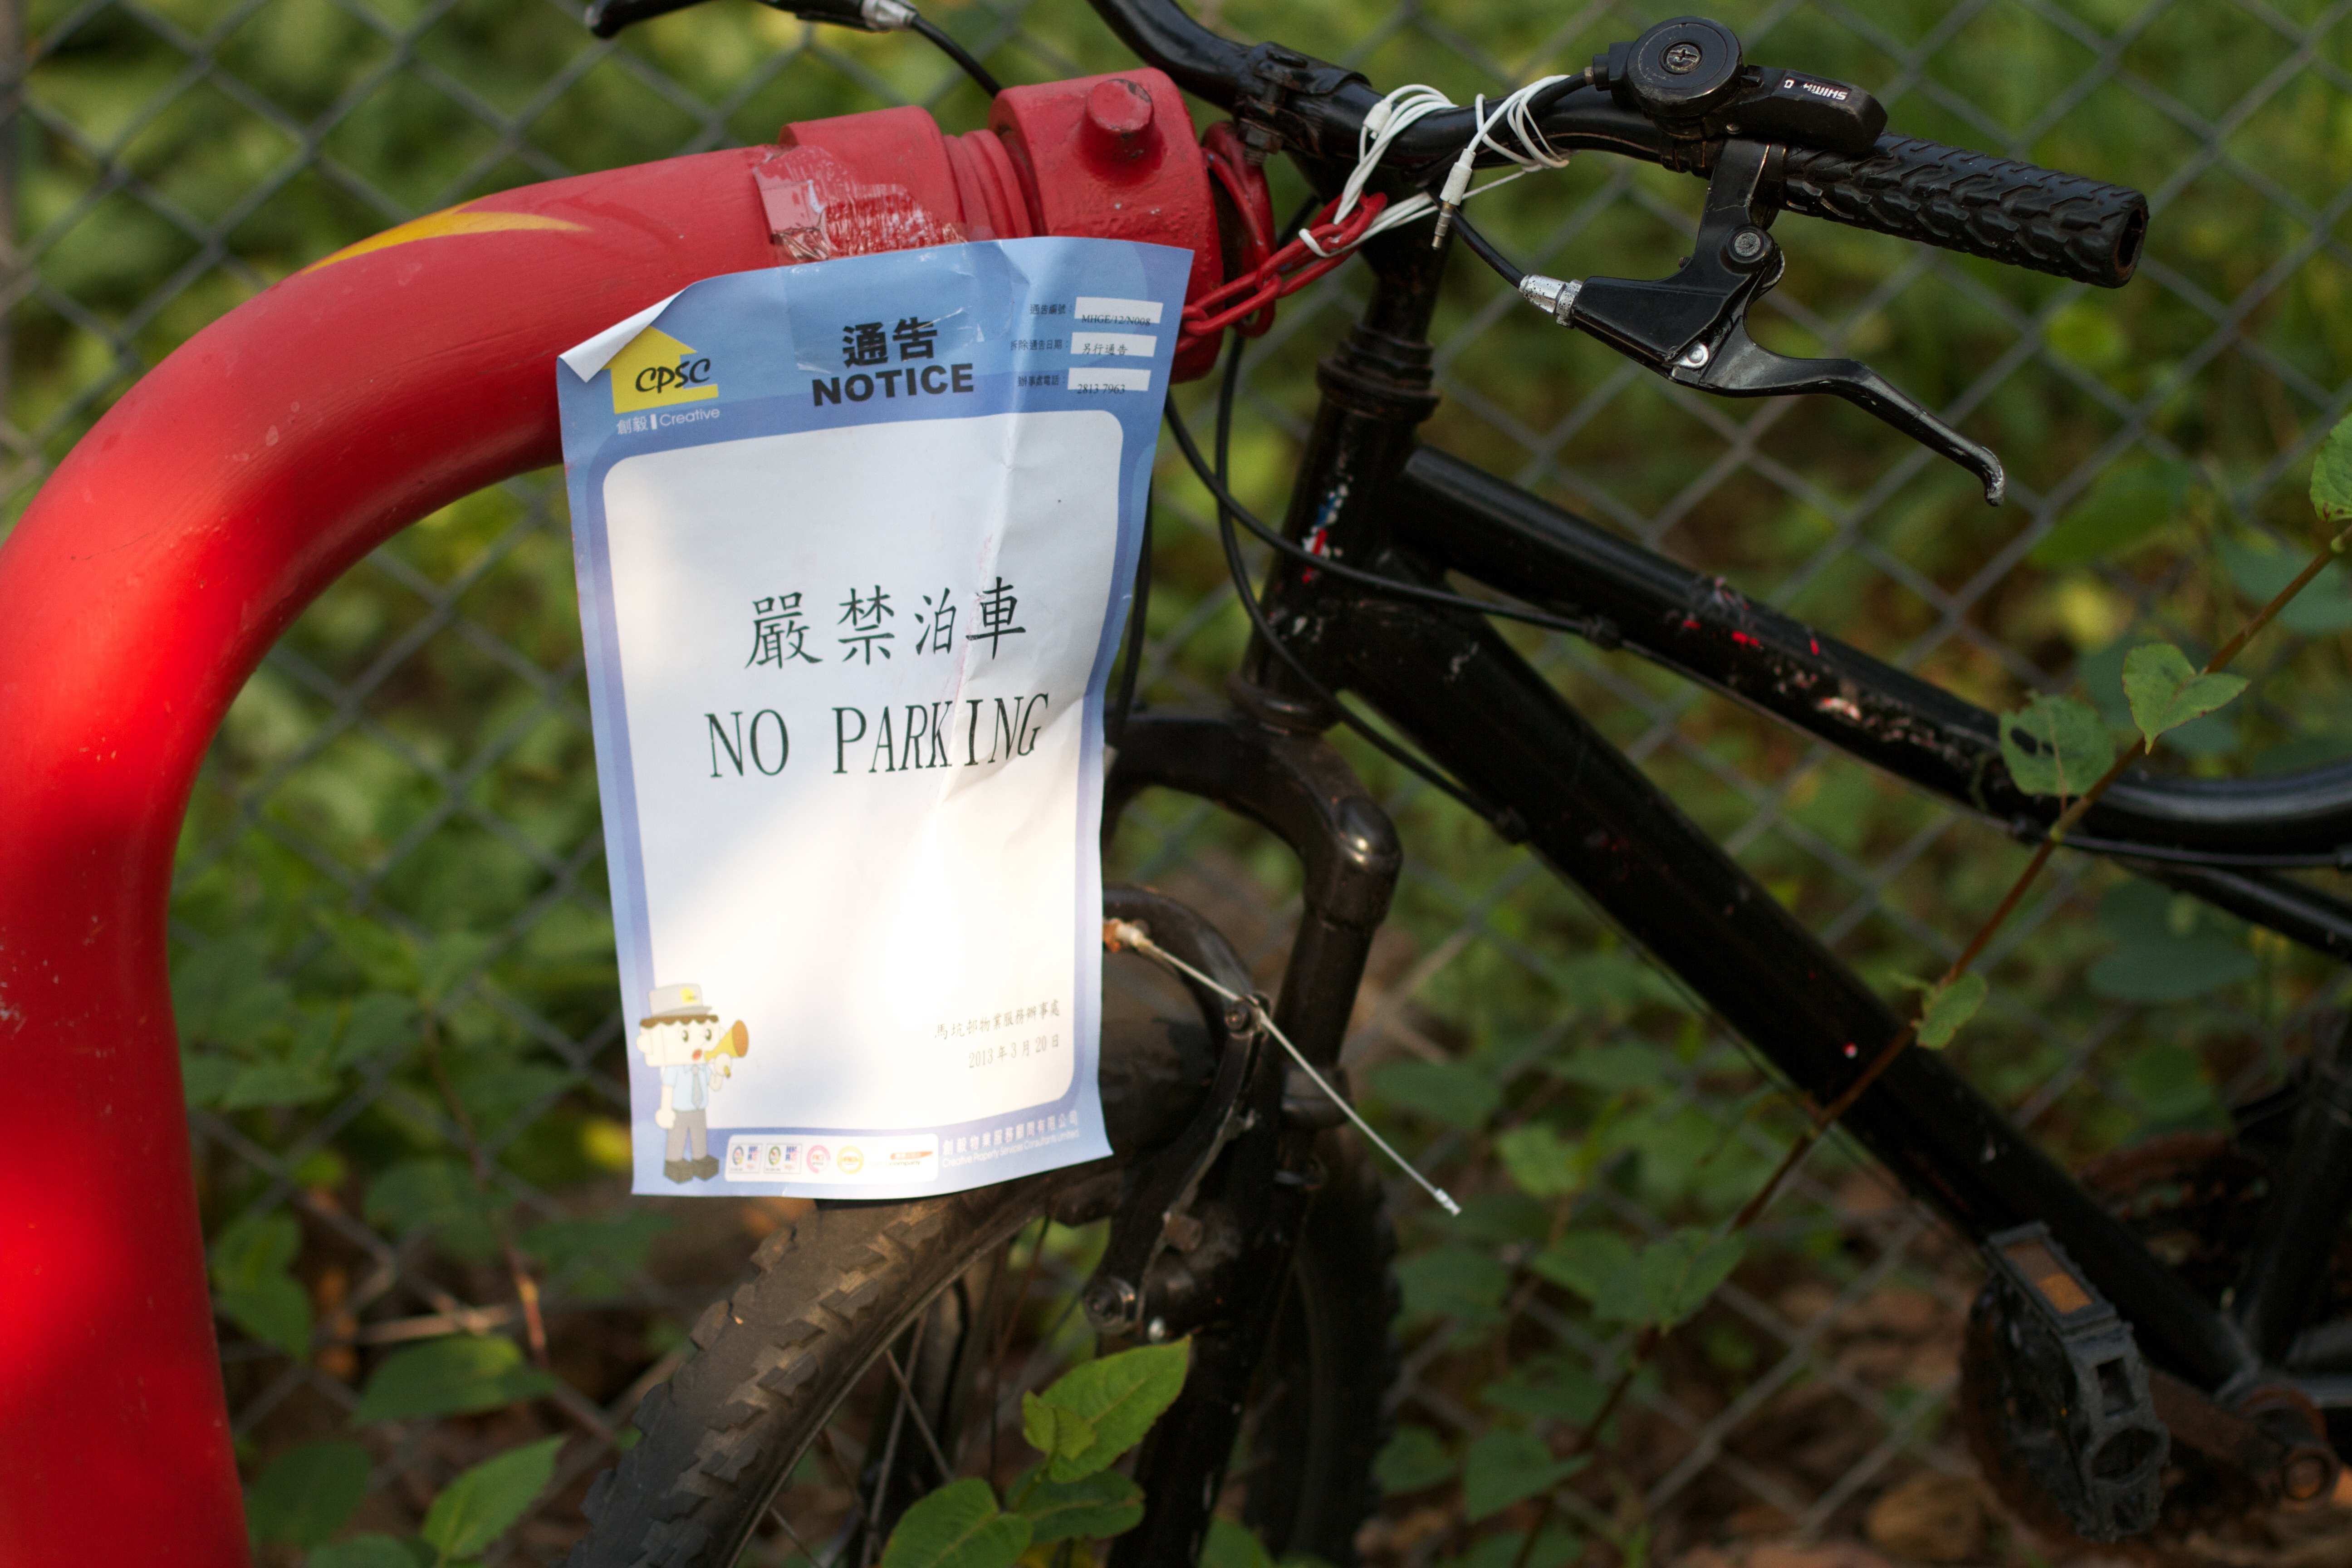
bicycle, vehicle, sports equipment, mountain bike, cycling, freeride